Al-Muzaffar Hajji

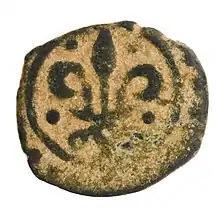
Copper fals of Muzaffar Hajji

Al-Muzaffar Sayf ad-Din Hajji ibn Muhammad ibn Qalawun, better known as al-Muzaffar Hajji, (1331–December 1347) was the Bahri Mamluk sultan of Egypt. He was also the sixth son of an-Nasir Muhammad (d. 1341) to hold office, ruling from September 1346 and December 1347. He was known for his love of sports and pigeon racing, acts which led to frustration among the senior Mamluk emirs who believed he neglected the duties of office and spent extravagant sums on gambling. His reign ended when he was killed in a confrontation with Mamluk conspirators outside of Cairo.